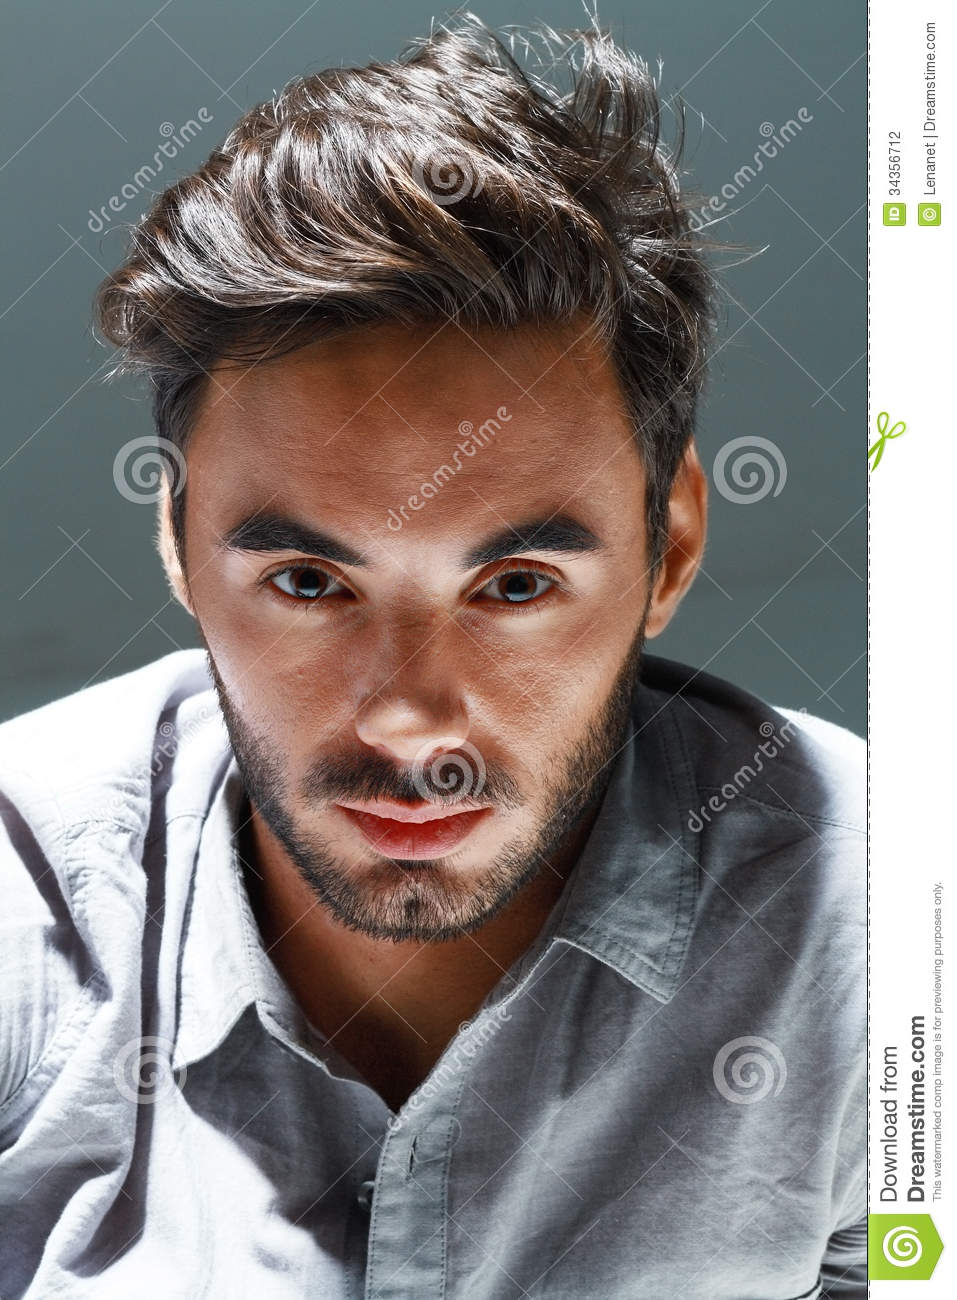
Gender: men